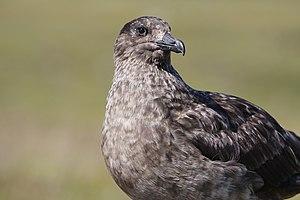
Grand Labbe (Stercorarius skua) en Handa Island (Écosse)